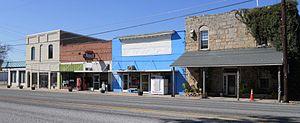
La ville de Rockford est le siège du comté de Coosa, dans l’État de l’Alabama, aux États-Unis. Sa population s’élevait à 477 habitants lors du recensement de 2010, estimée à 447 habitants en 2017.